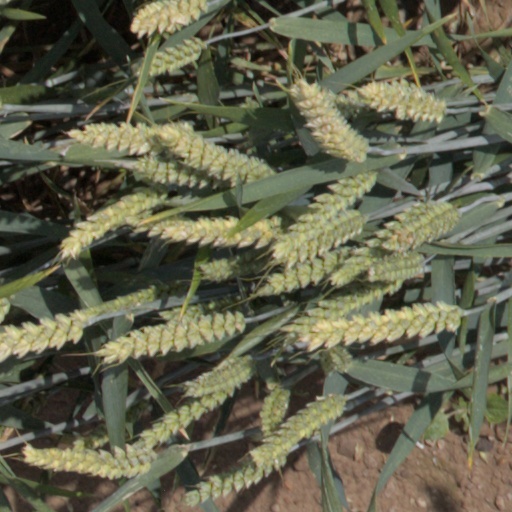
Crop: wheat